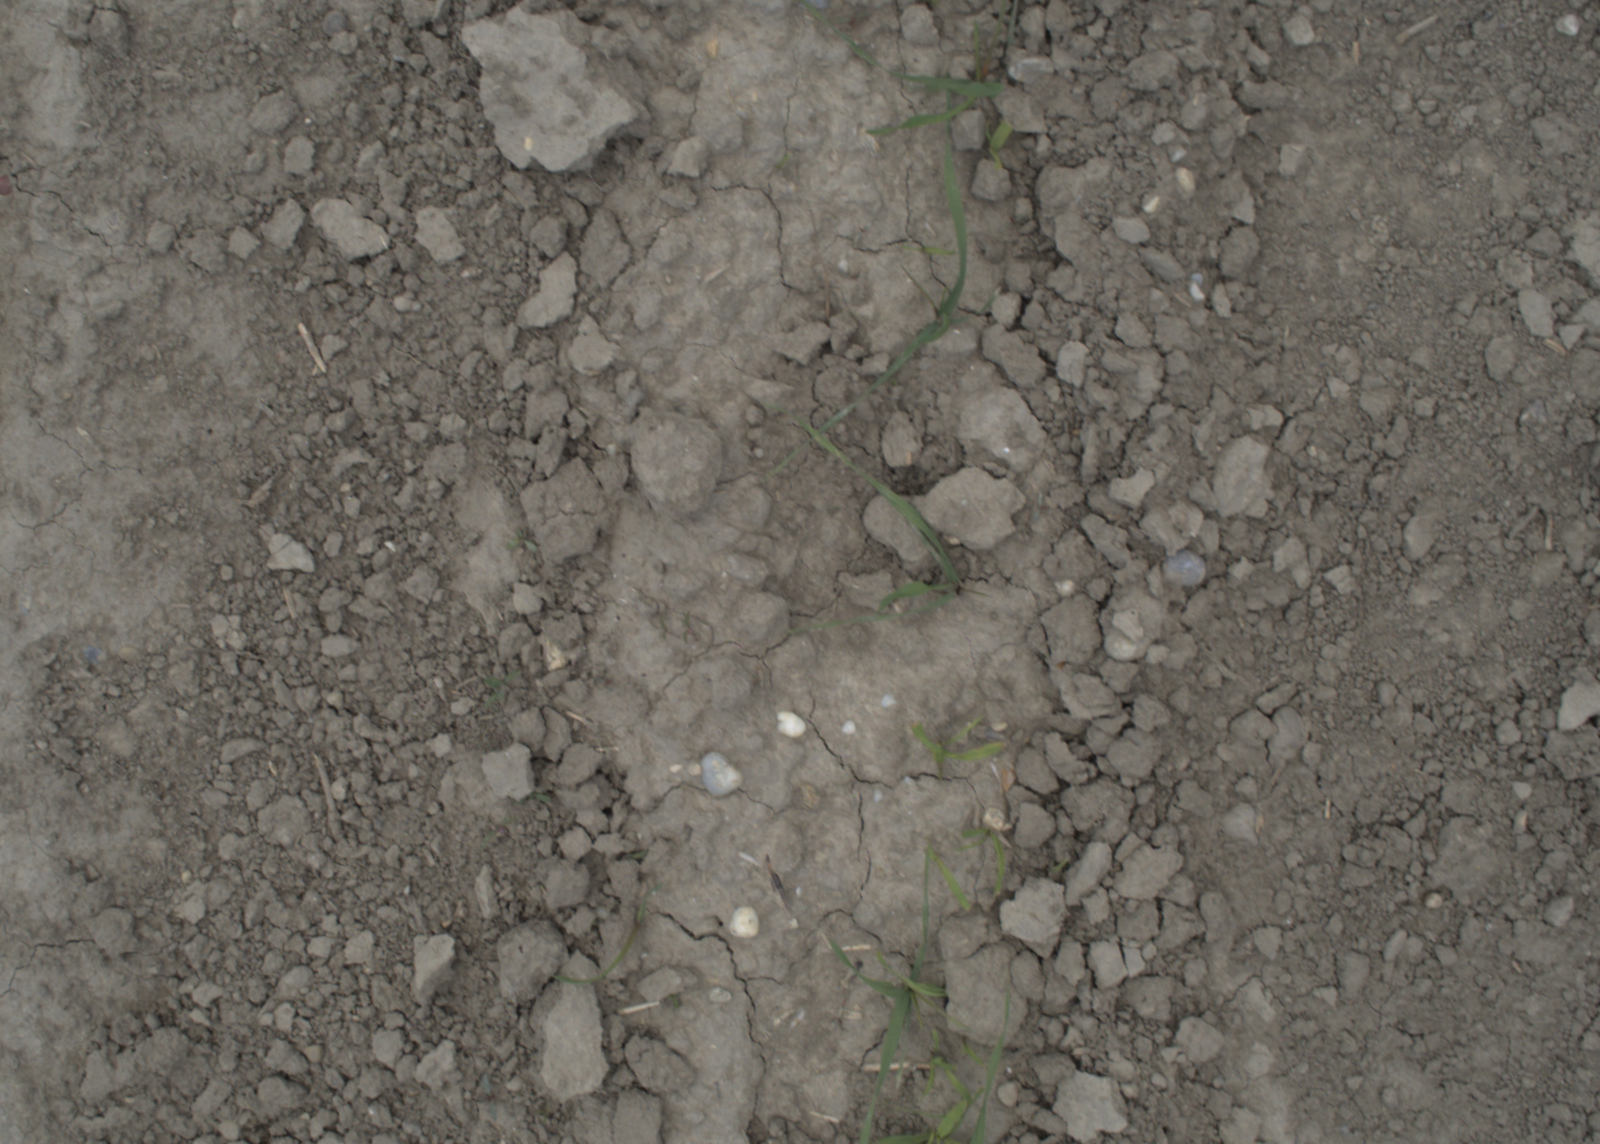
Capture date: 01.06.2021 12:19:11
Weather: mixed
Wind: light
Seeding date: 27.04.2021
Plant canopy height (mm): 888